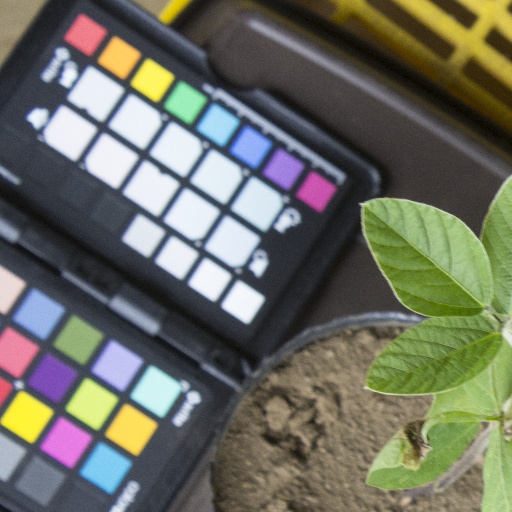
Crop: soybean